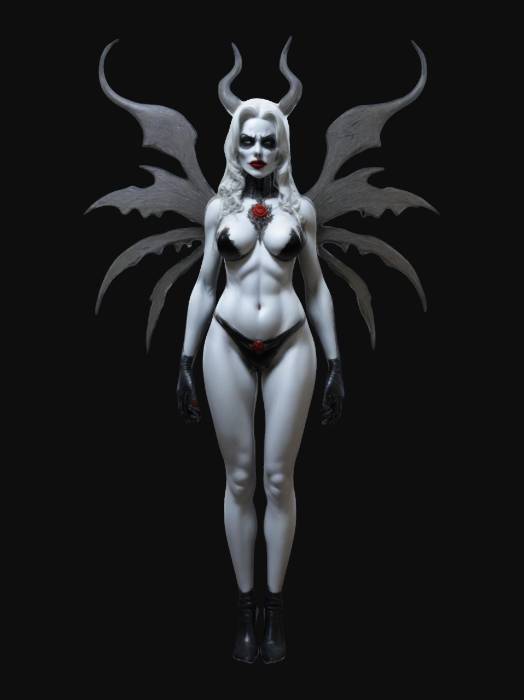
미적 점수 (1~10점): 8